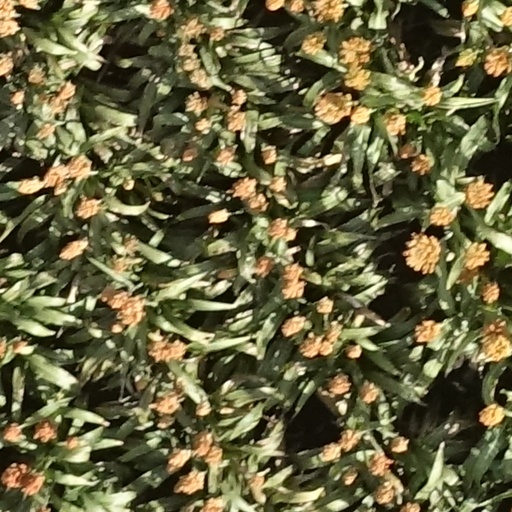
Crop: sorghum